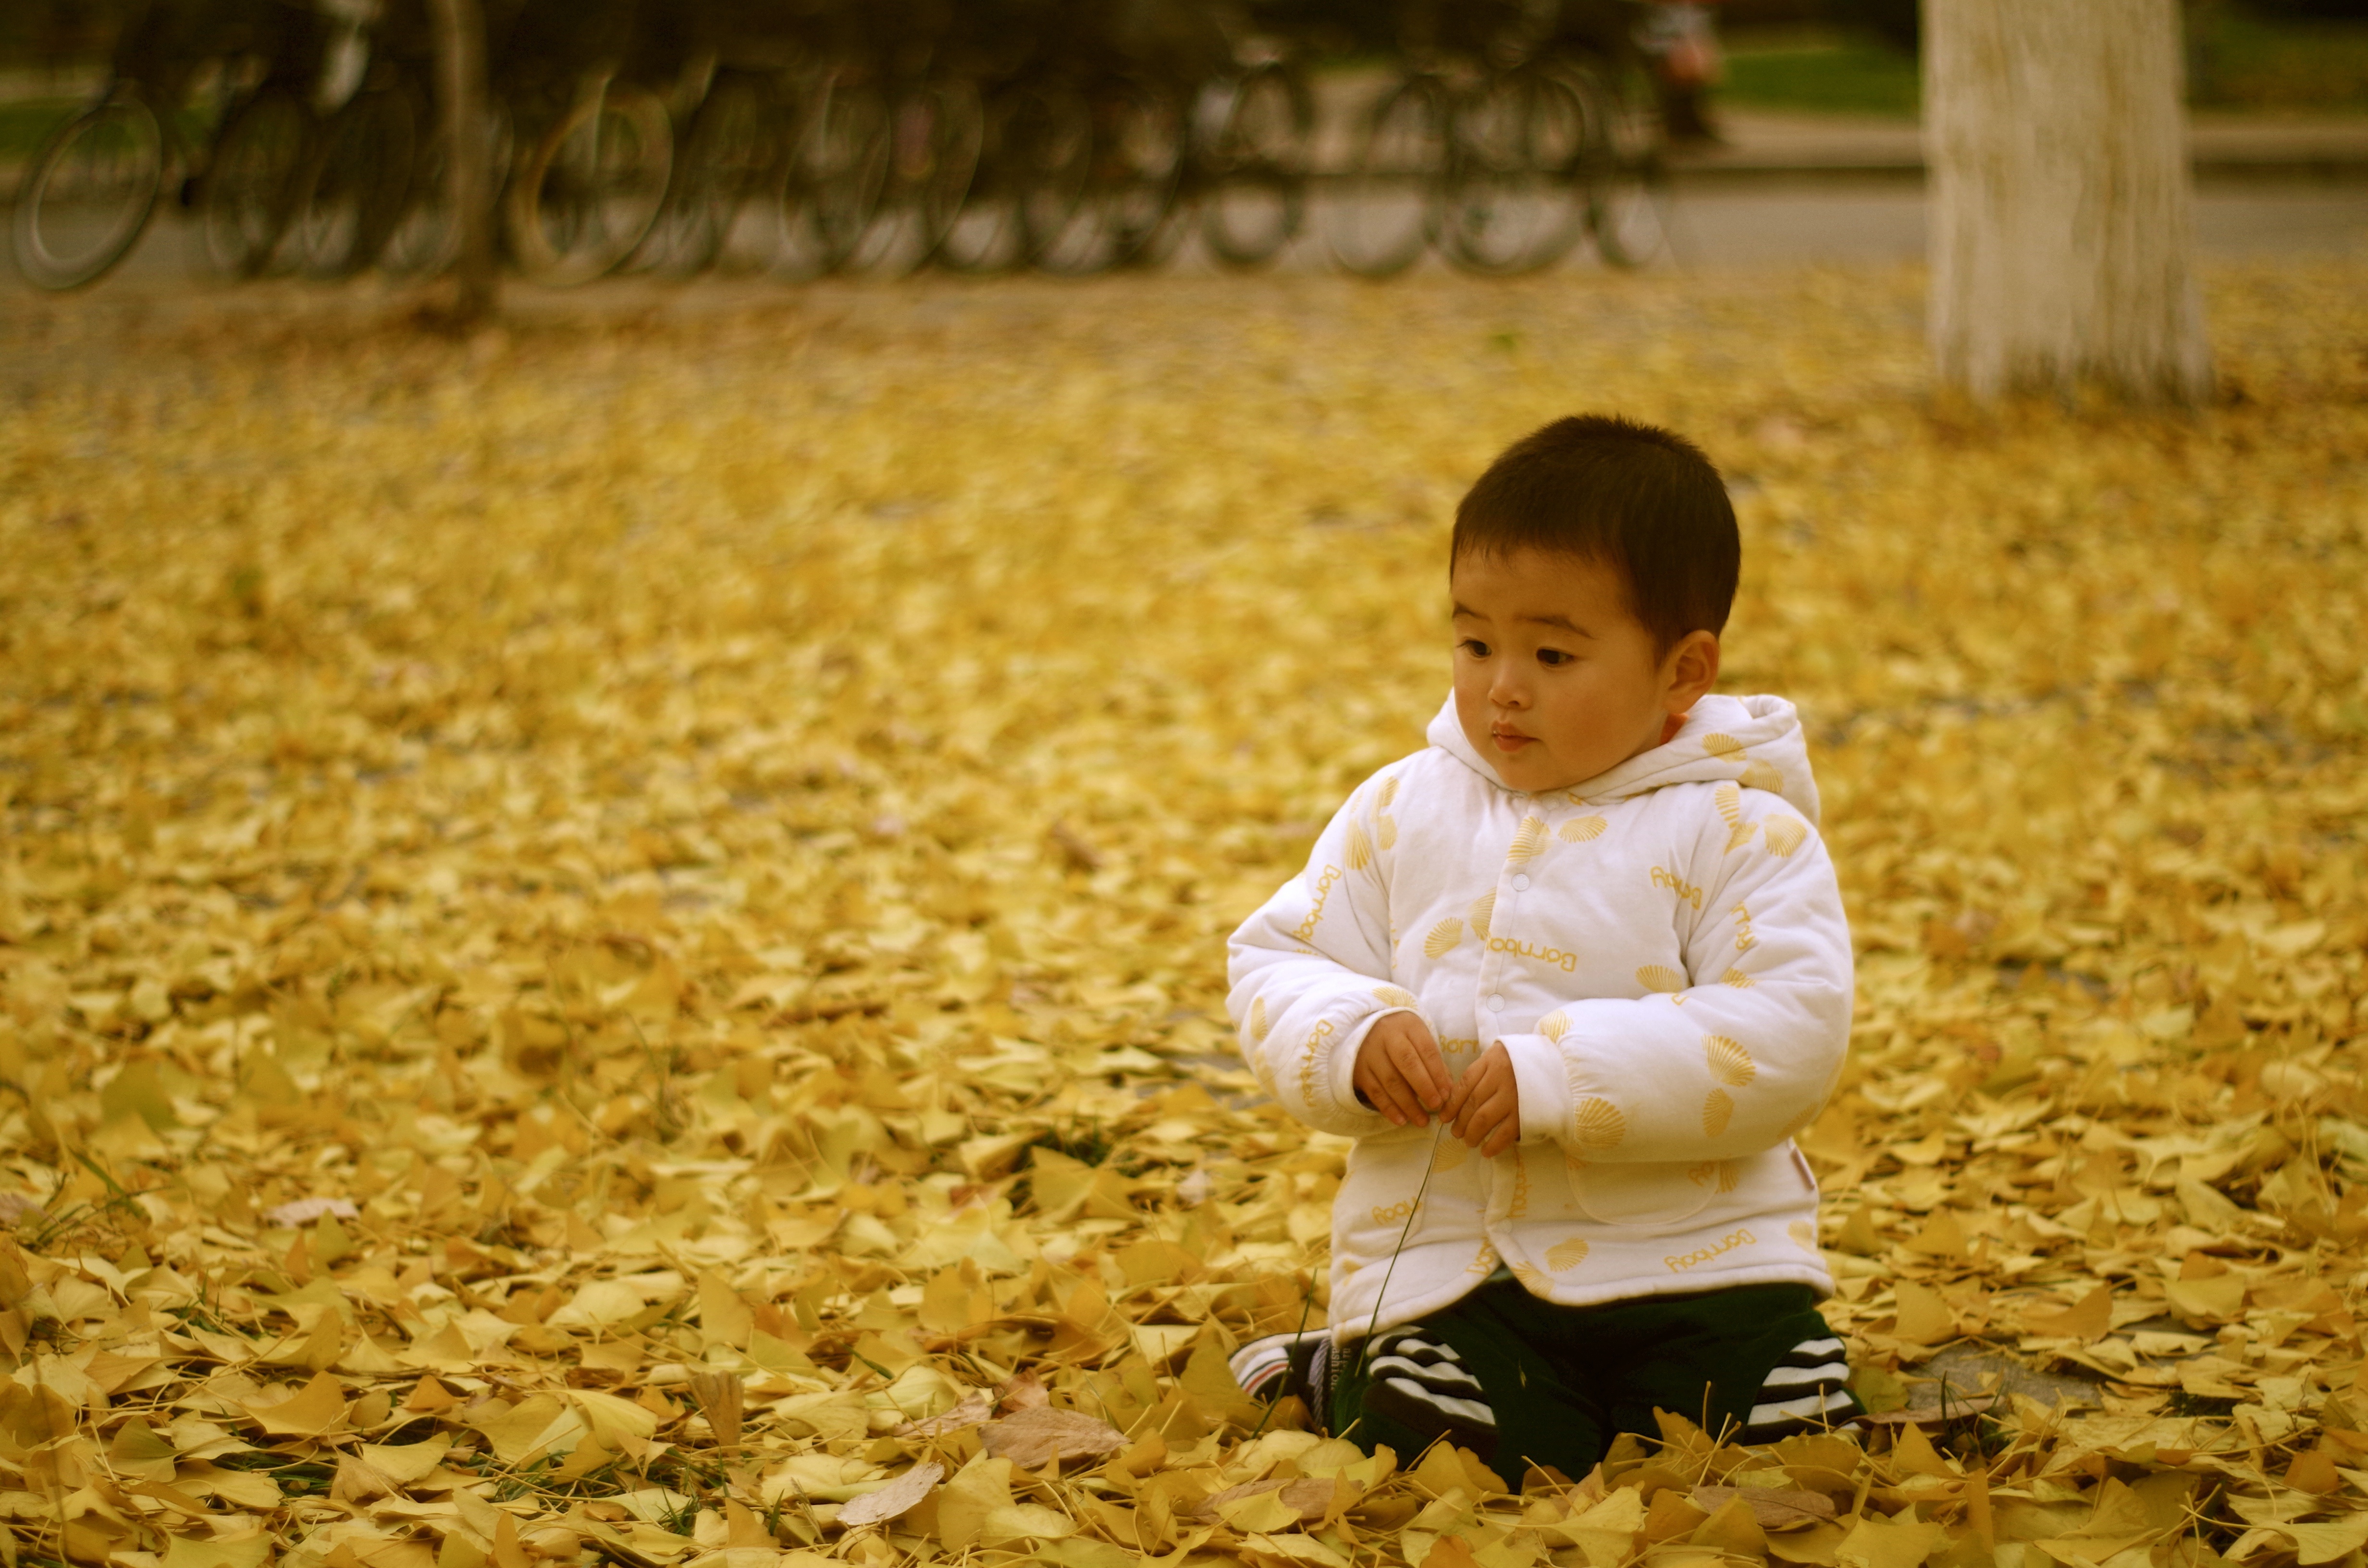
person, people, plant, field, play, sunlight, flower, male, spring, autumn, child, agriculture, season, toddler, human positions